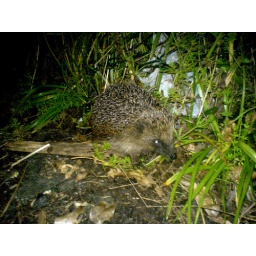
I spotted him in the road on my drive home so I made sure he got to the bushes safely.